Intrauterine device

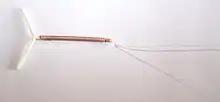
A copper T-shaped IUD with removal strings

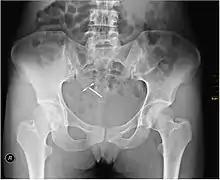
An IUD as seen on pelvic X ray

Most copper IUDs have a T-shaped frame that is wound around with pure electrolytic copper wire and/or have copper collars (sleeves). The arms of the frame hold the IUD in place near the top of the uterus. The Paragard TCu 380a measures 32 mm (1.26") horizontally (top of the T), and 36 mm (1.42") vertically (leg of the T). Copper IUDs have a first-year failure rate ranging from 0.1 to 2.2%. They work by damaging sperm and disrupting their motility so that they are not able to fertilize an egg. Specifically, copper acts as a spermicide within the uterus by increasing levels of copper ions, prostaglandins, and white blood cells within the uterine and tubal fluids. The increased copper ions in the cervical mucus inhibit the sperm's motility and viability, preventing sperm from traveling through the cervical mucus, or destroying it as it passes through. Copper can also alter the endometrial lining, and while studies show that this alteration can prevent implantation of a fertilized egg ("blastocyst"), it cannot disrupt one that has already been implanted.